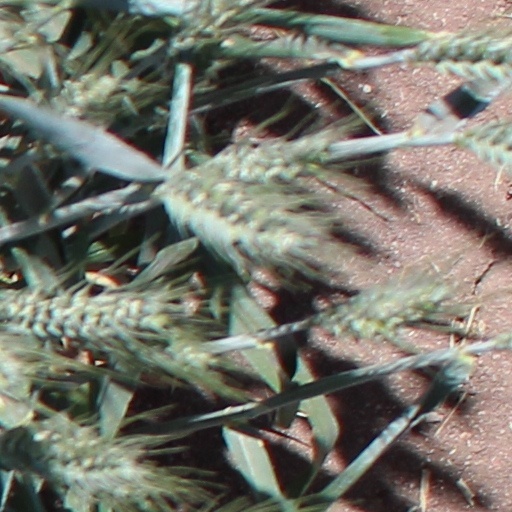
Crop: wheat